Alan Dumayne

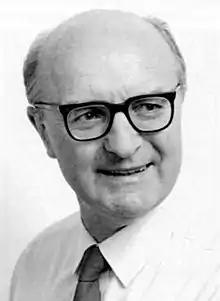
Alan Dumayne

Alan Peter Dumayne (21 April 1929 – 30 April 1998) was an historian of North London known for his lectures and books on the history of Southgate, Palmers Green, and Winchmore Hill.